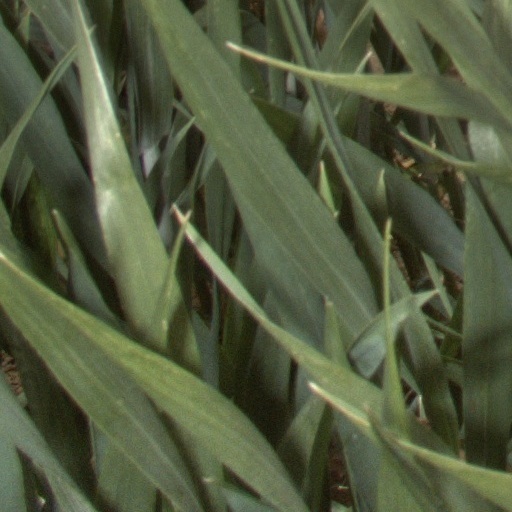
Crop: wheat